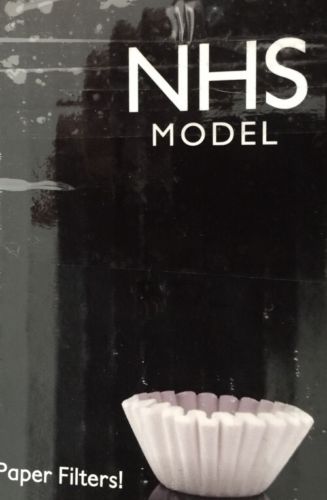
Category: coffee maker